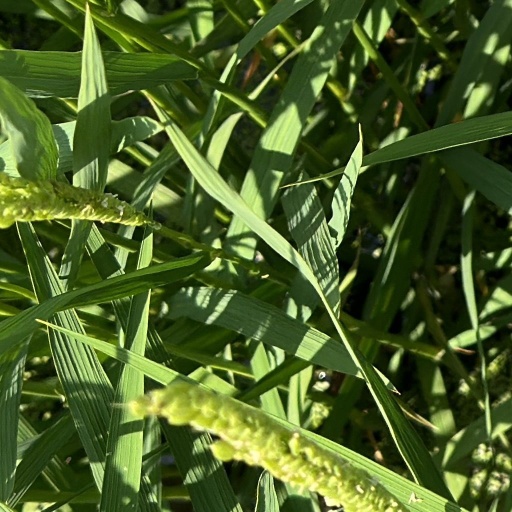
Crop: rice